Danny Michel

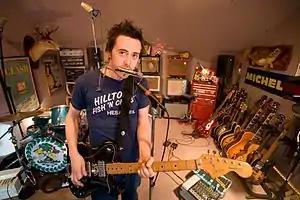
Michel in his studio in 2011

Michel (Mish-elle) is a multi-Juno and Polaris Music Prize nominated songwriter from Ontario, Canada. Michel began making solo records in the 1990s after being a member of many bands, including the power-pop trio Starling. Soon after he signed a deal with MapleMusic Recordings/Universal Music Canada in 2003 and released "Tales From The Invisible Man". In 2004, he was nominated as "New Artist of the Year” at the Canadian Juno Awards and later released “Valhalla”. In 2008 Michel purchased the publishing of his entire catalogue back and independently released the album "Feather, Fur & Fin". The title track quickly landed on the "Playlist for the Planet" released by the David Suzuki Foundation. In the years to come Michel released albums independently and with Six Shooter Records (Canada) & Cumbancha Records (US)